Europe Aflame

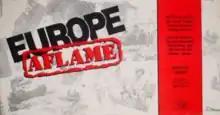

Europe Aflame is a board wargame published by TSR in 1989 that simulates the European and Middle East theatres of World War II.